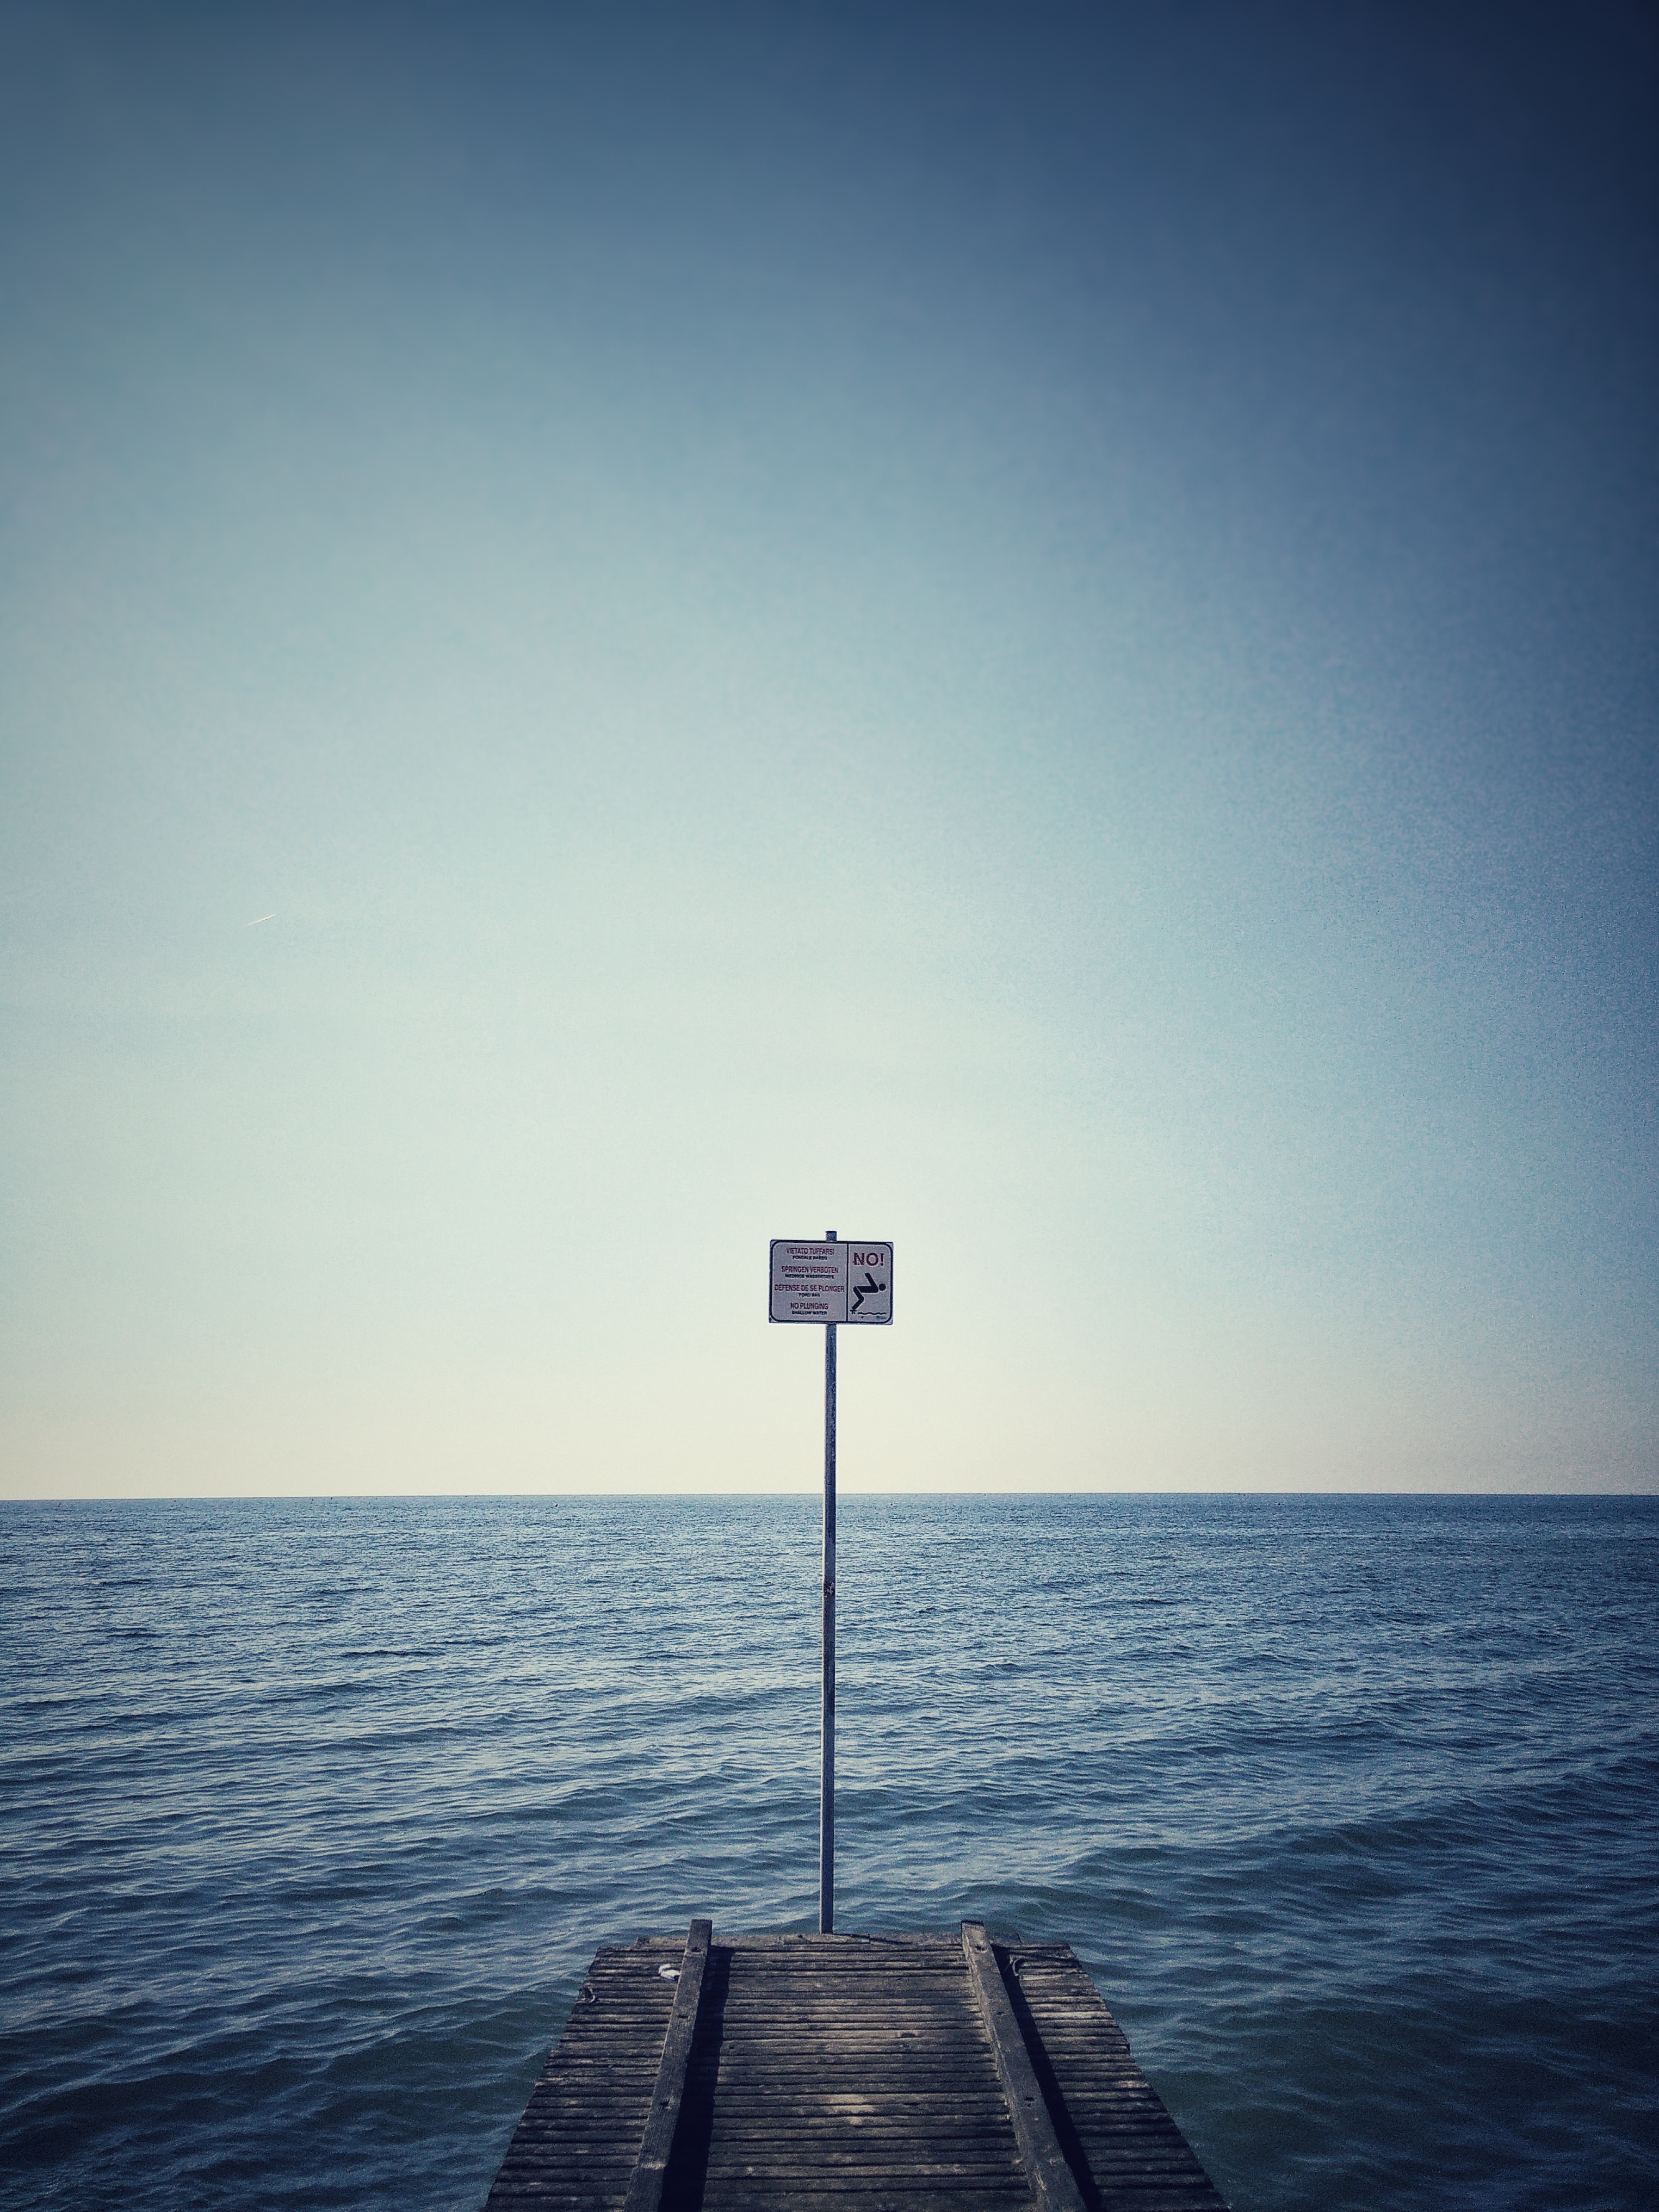
sea, coast, ocean, horizon, cloud, sky, sunrise, sunset, sunlight, morning, shore, wave, dawn, dusk, reflection, vehicle, tower, bay, blue